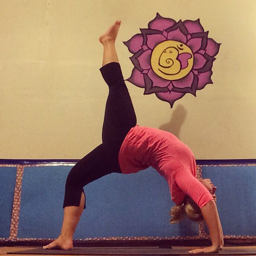
yoga is for every body !